The Magic Mountain

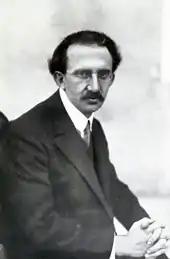
George Lukács's Hegelian Marxism and Communist zealotry inspired the fanatical Jesuit Naphta, who was also a Hegelian communist.

Settembrini's antagonist Naphta was Jewish but joined the Jesuits and became a Hegelian Marxist. The character was a parody of the philosopher Georg Lukács, who "plainly has not recognized himself in Naphta", wrote Mann in a 1949 letter.